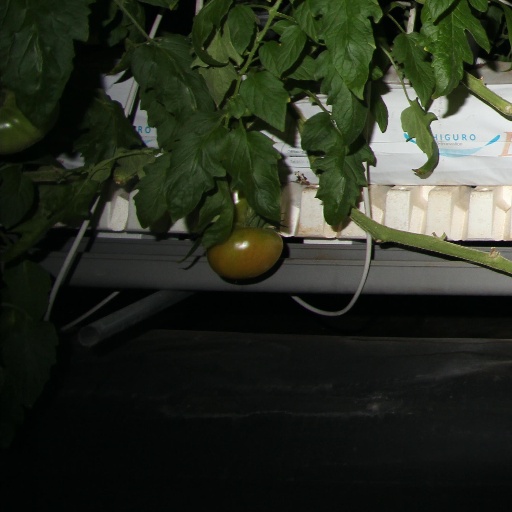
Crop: tomato